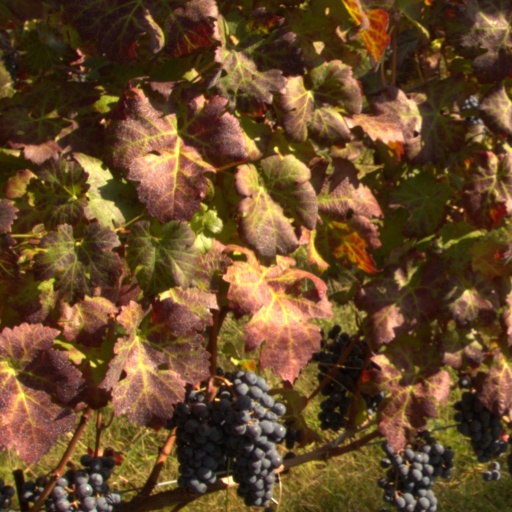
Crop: grape